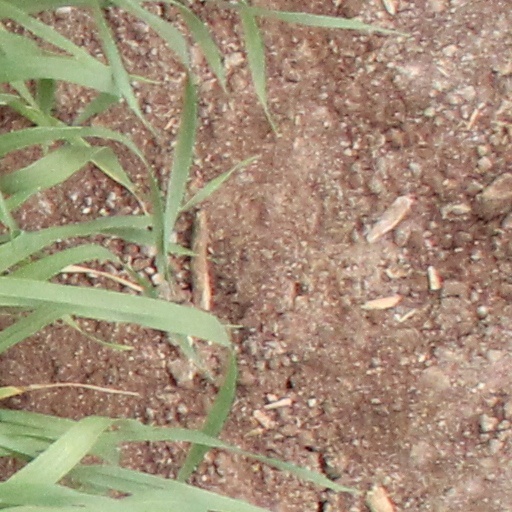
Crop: wheat